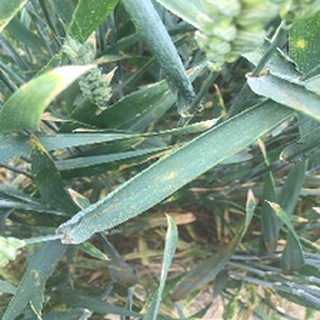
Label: wheat_brown_rust